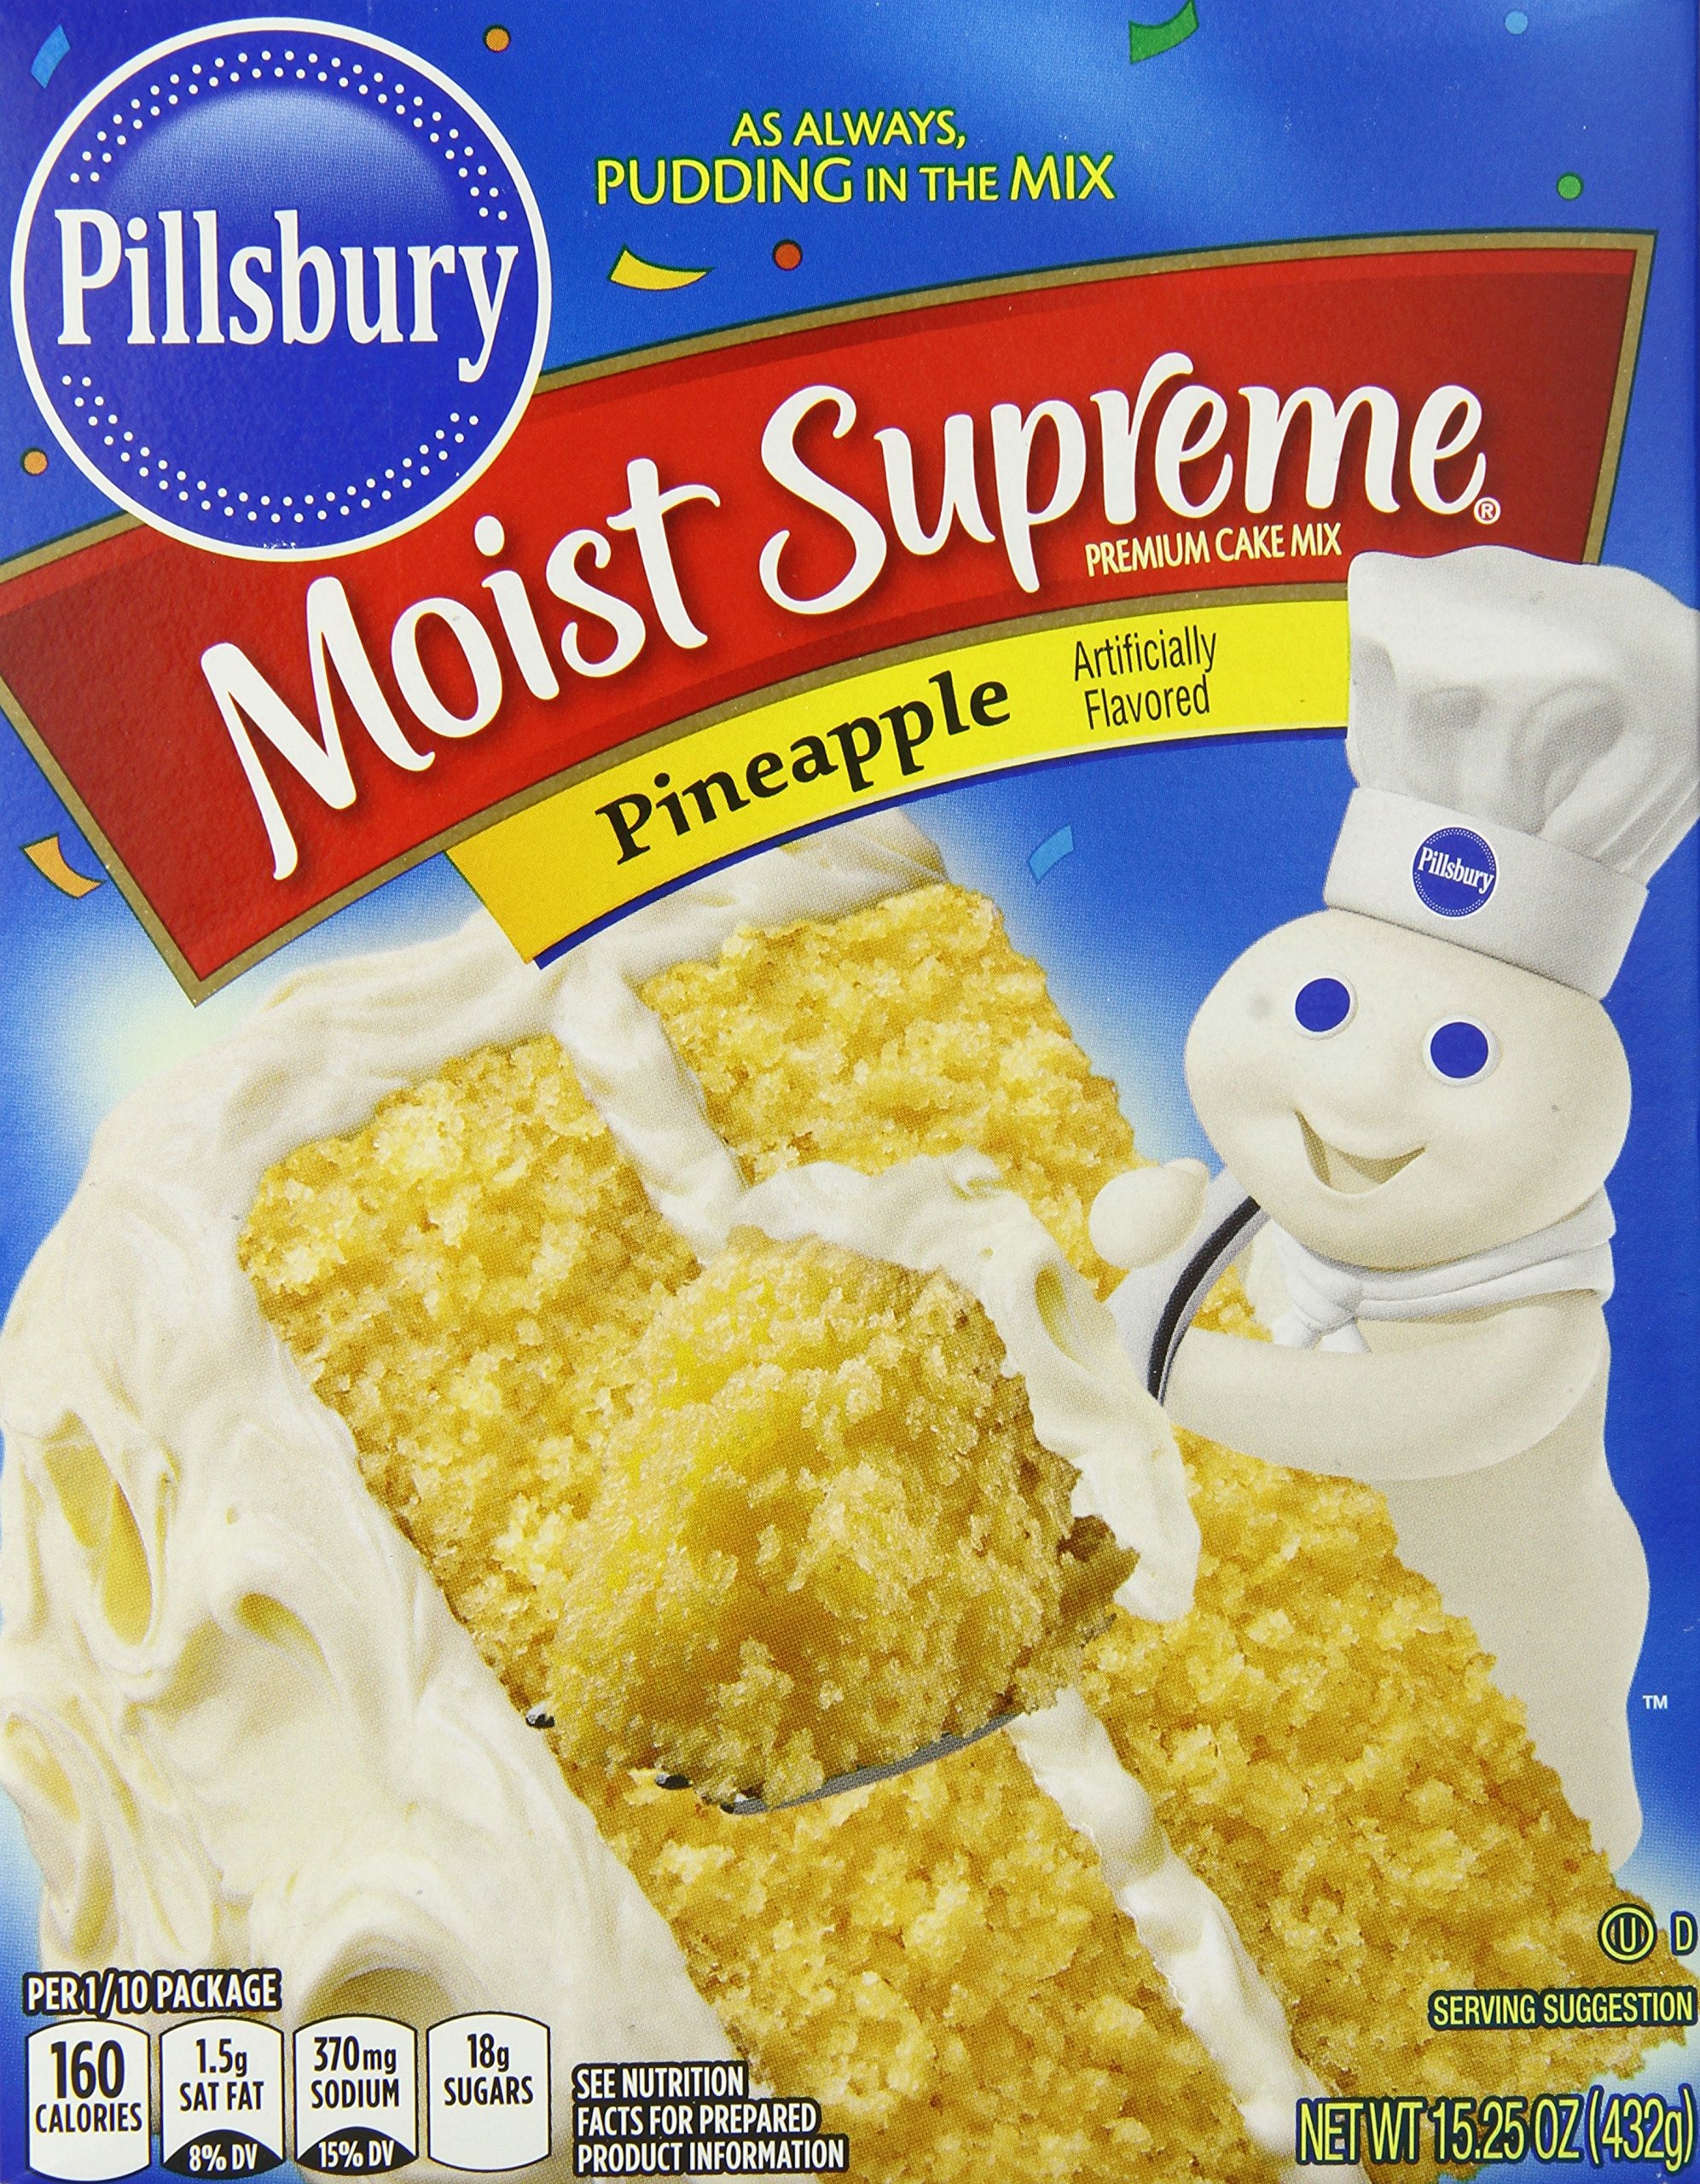
Item Name: Pillsbury Cake Mix, Pineapple, 15.25 Ounce
Bullet Point 1: Delicious Pineapple Cake Mix
Bullet Point 2: Easy to make
Value: 15.25
Unit: ounce

Price: 5.68